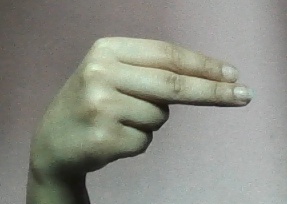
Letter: ain